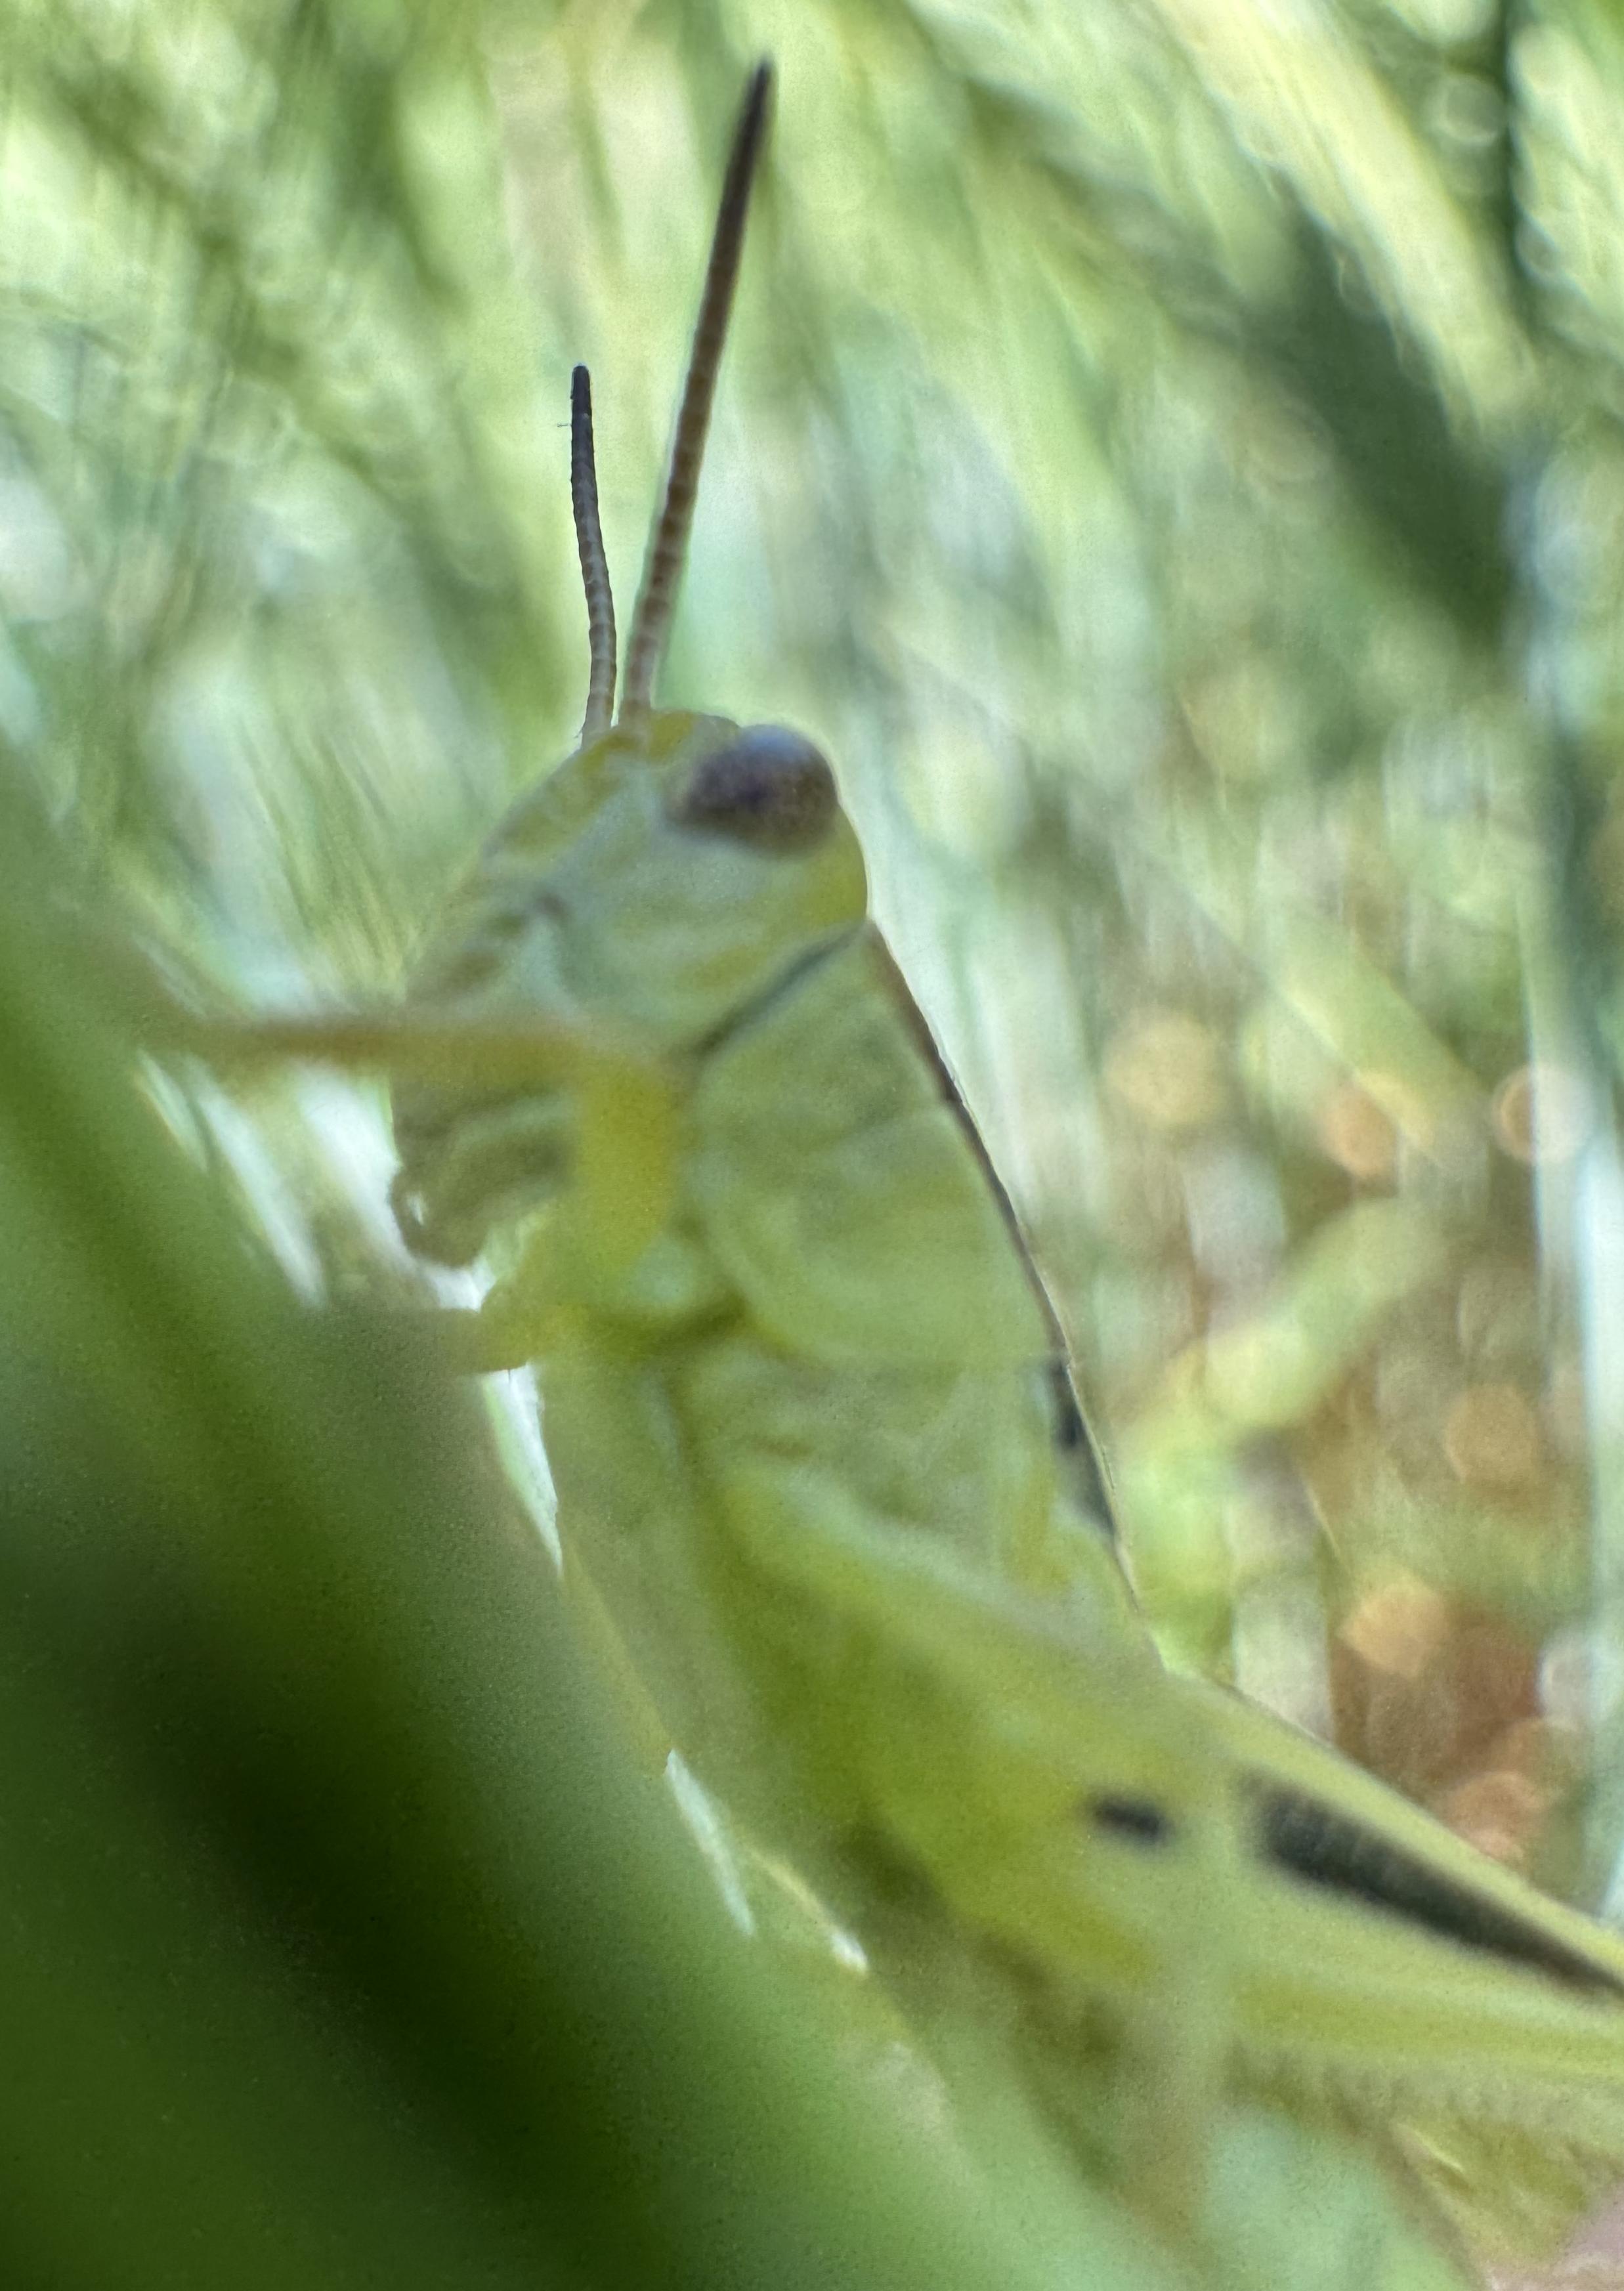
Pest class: occasional_pest